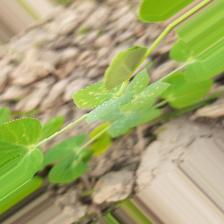
Label: Powdery Mildew